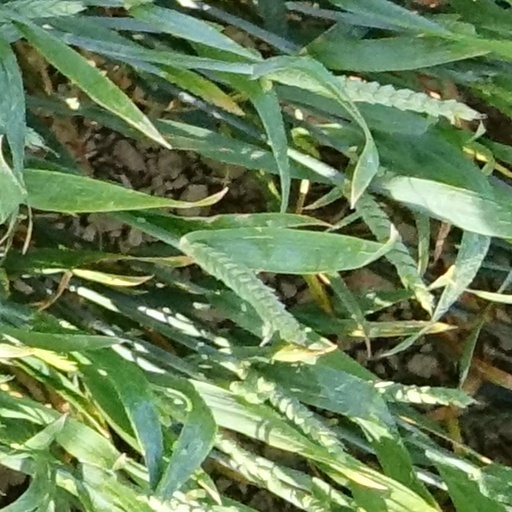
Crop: wheat